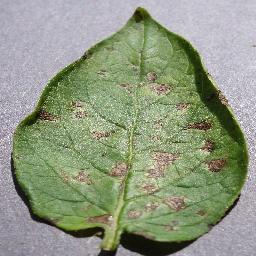
Etiqueta: Tizon_Temprano